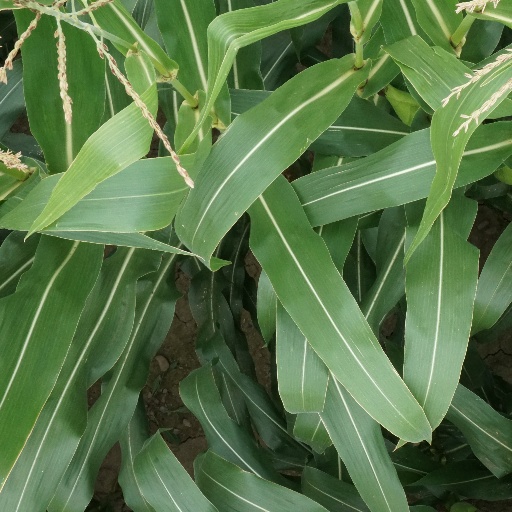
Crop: maize; corn